Battle of the Monongahela

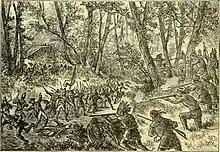
Braddock's column being ambushed by Indians and French troops positioned along the tree line

The French and Indians arrived too late to set an ambush, as they had been delayed, and the British had made surprisingly speedy progress. They ran into the British advance guard, commanded by Lieutenant-Colonel Thomas Gage. Seeing the French and Indians in the trees, Gage ordered his men to open fire. Despite the limited range of their smooth-bore muskets, their opening volleys succeeded in killing Captain Beaujeu.